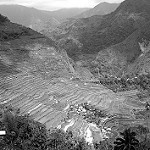
Label: B & W